Fox Island (Rhode Island)

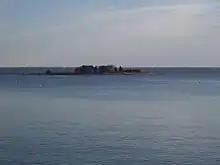
Fox Island in 2008 from North Kingstown

Fox Island is an island in Narragansett Bay, Rhode Island, in the United States of America. It lies between Conanicut Island and North Kingstown just south of the village of Wickford, Rhode Island. The island is a part of the town of North Kingstown. The Native Americans called the island "Nanaquonset" (also "Nonequasset" or "Sonanoxet.") The island was purchased from Native Americans by Randall Holden and Samuel Gorton in 1659. In the 1860s a Christian preacher named Captain Jimmie Hammond became the first full-time resident of the island where he lived with his chickens and cat. In 1880, Rev. William Pendleton Chapman, a pastor at the nearby Quidnessett Church, featured the island in his adventure book titled “Budd Boyd’s Triumph: The Boy Firm of Fox Island.” Various other private owners have owned the island since its first habitation. Since 2000 it has been privately owned by a corporation which uses a large wind generator on the east side of the island.